Norway

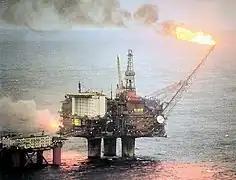
Since the 1970s oil production has helped to expand the Norwegian economy and finance the Norwegian state (Statfjord oil field).

After Denmark–Norway was attacked by the United Kingdom at the 1807 Battle of Copenhagen, it entered into an alliance with Napoleon, with the war leading to dire conditions and mass starvation in 1812. As the Danish kingdom was on the losing side in 1814, it was forced by the Treaty of Kiel to cede Norway to Sweden, while the old Norwegian provinces of Iceland, Greenland, and the Faroe Islands remained with the Danish crown. Norway took this opportunity to declare independence, adopted a constitution based on American and French models, and elected the Crown Prince of Denmark and Norway, Christian Frederick, as king on 17 May 1814 – celebrated as the Syttende mai (Seventeenth of May) holiday.